Ralph Partridge

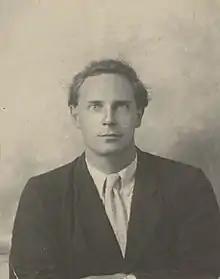
Ralph Partridge (c.1918)

Dora Carrington, Ralph Partridge, Lytton and Oliver Strachey, and Frances Marshall (later Partridge); snapshot by Lady Ottoline Morrell, 1923